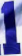
Number: 1